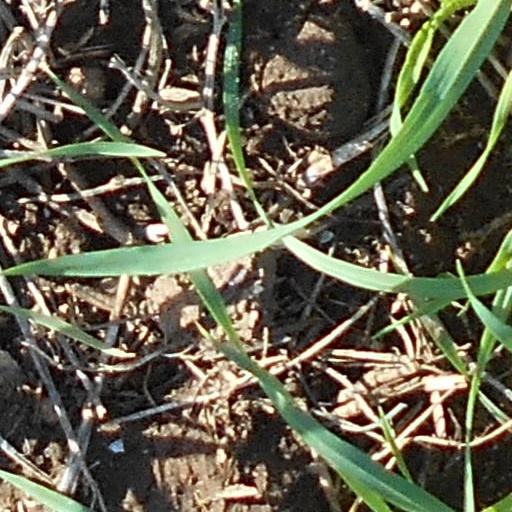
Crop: wheat